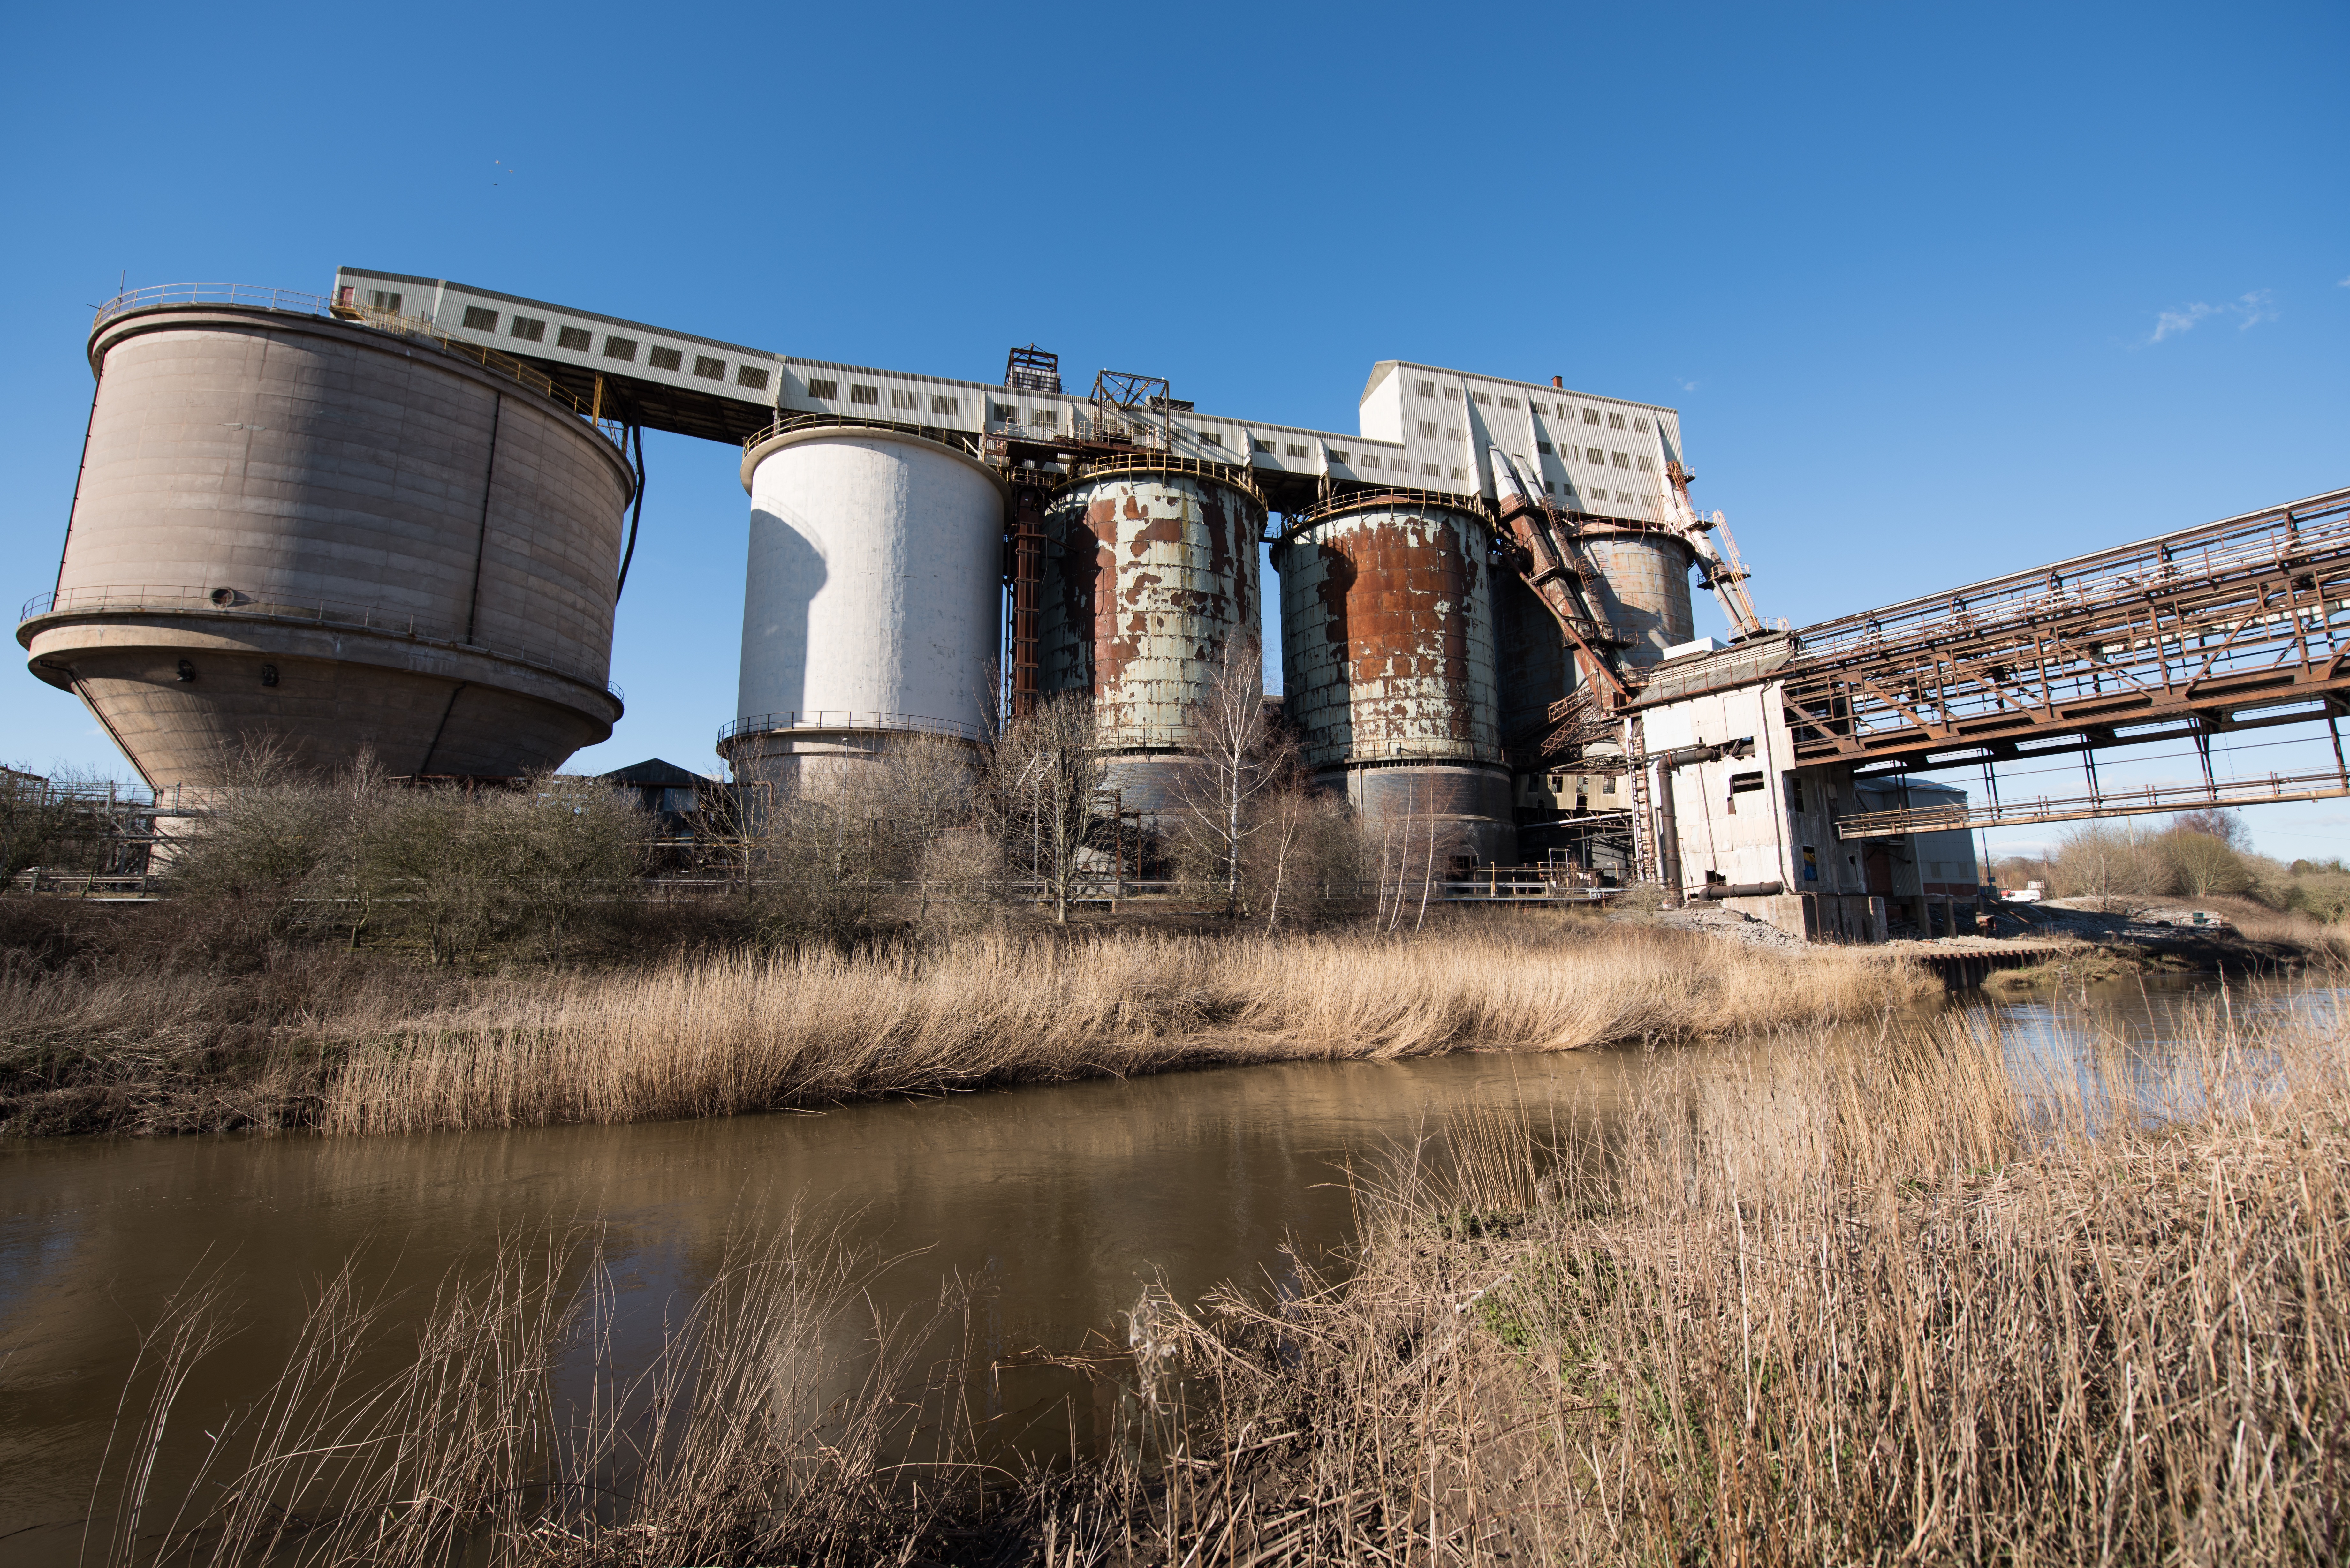
water, architecture, structure, plant, bridge, building, river, transport, reflection, landmark, industrial, industry, waterway, storage, pipe, toxic, production, heavy, pollution, facility, chemical